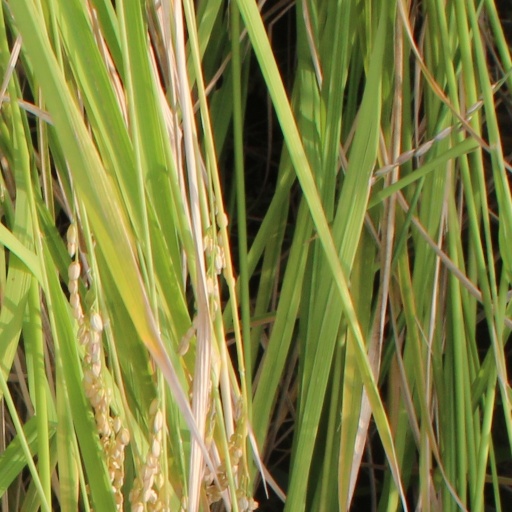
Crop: rice